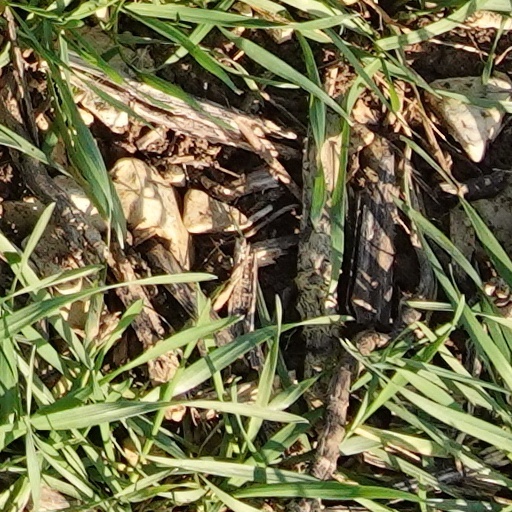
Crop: wheat